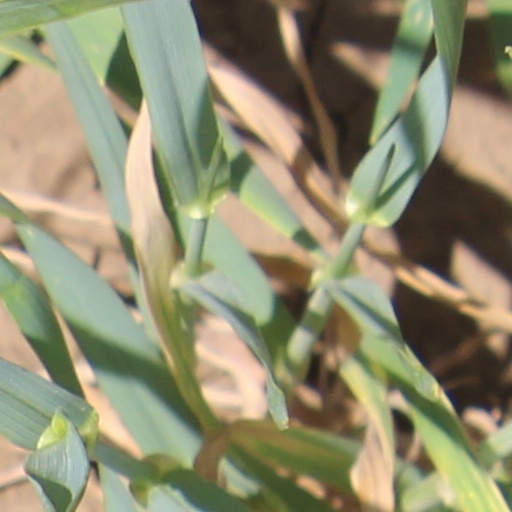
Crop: wheat